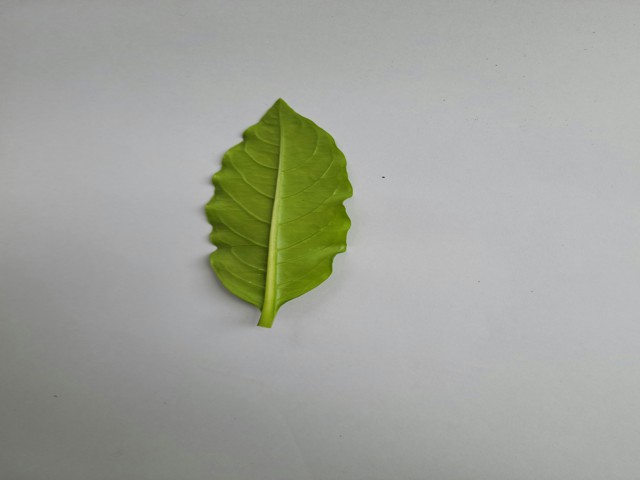
Plant: sarpagandha